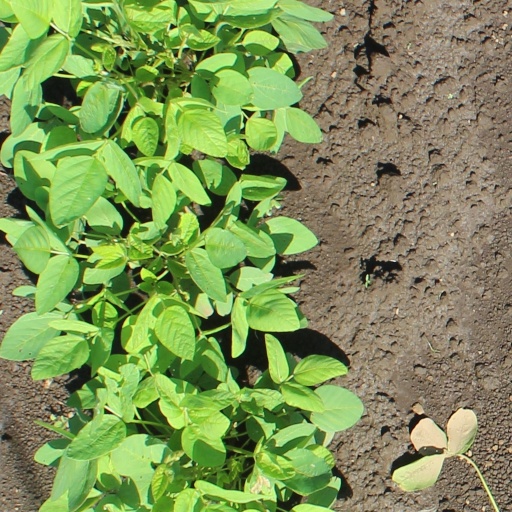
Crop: soybean